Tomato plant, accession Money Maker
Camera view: vertical (180 deg); turntable rotation: 270 degrees
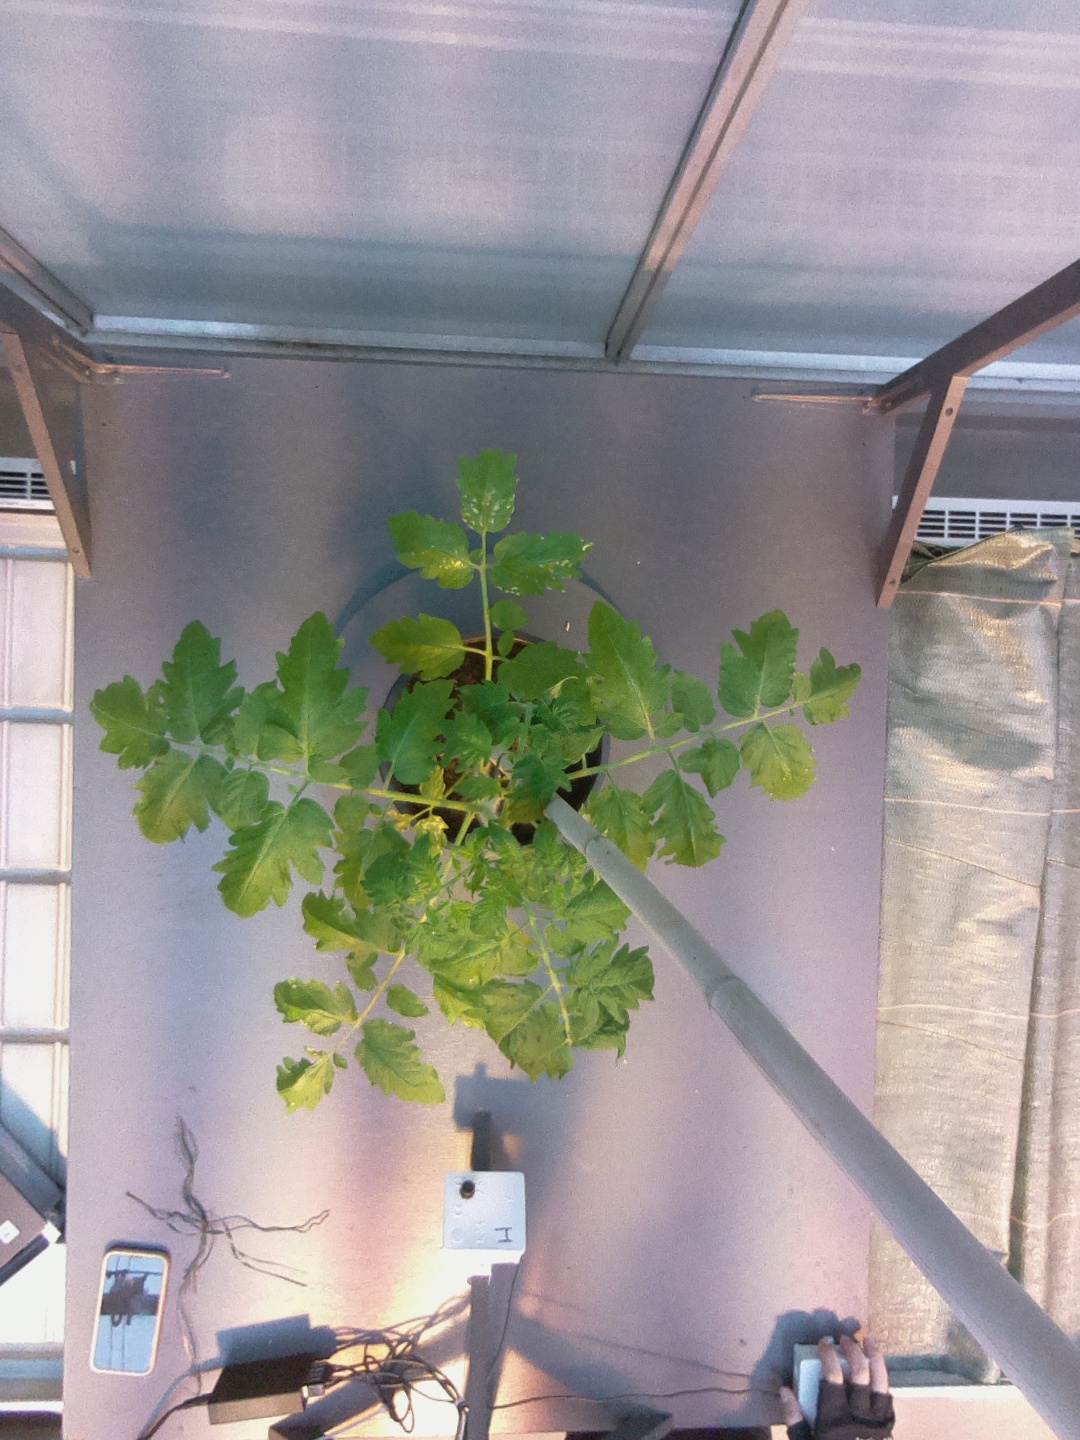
BBCH growth stage 14: 8 of true leaves visible